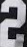
Number: 2